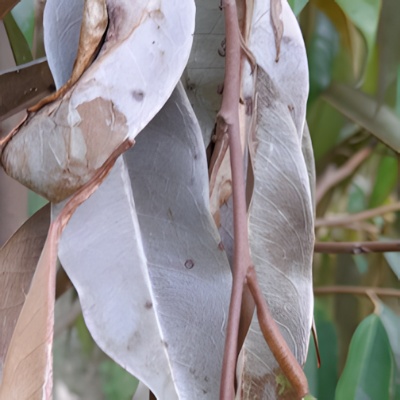
Label: Leaf_Rhizoctonia